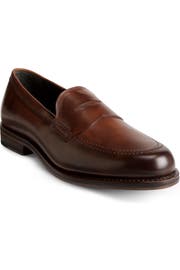
lustrous leather elevates a clean american made penny loafer featuring a shock absorbing footbed and speed welt for resoling